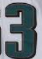
Number: 3